Curtis H. Gregg

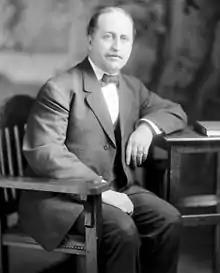
Harris & Ewing photo, circa 1911

Curtis H. Gregg (August 9, 1865 – January 18, 1933) was a Democratic member of the U.S. House of Representatives from Pennsylvania.